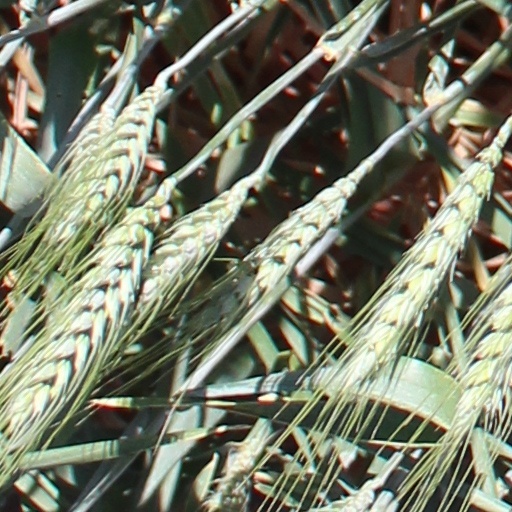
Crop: wheat